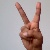
The image shows a hand gesture representing the letter 'V' in Indian Sign Language.